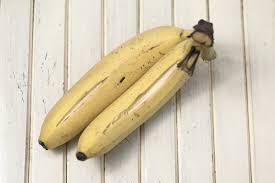
Ndizi mbili zilizoiva zikiwa zimeekwa juu ya meza. Ndizi hizi zina rangi ya manjano, inaashiria kwamba ziko tayari kuliwa. Meza ni safi na huenda imetengenezwa na mbao.